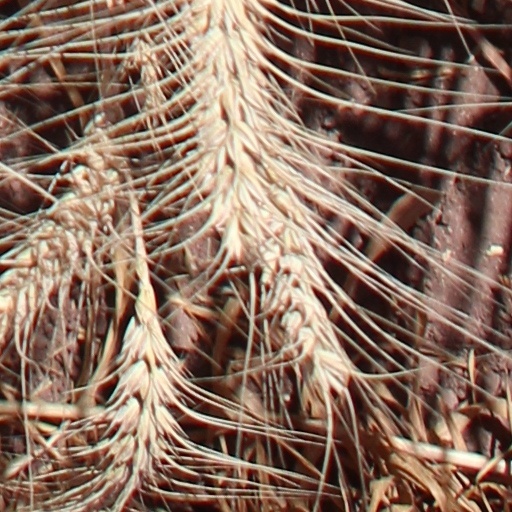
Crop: wheat